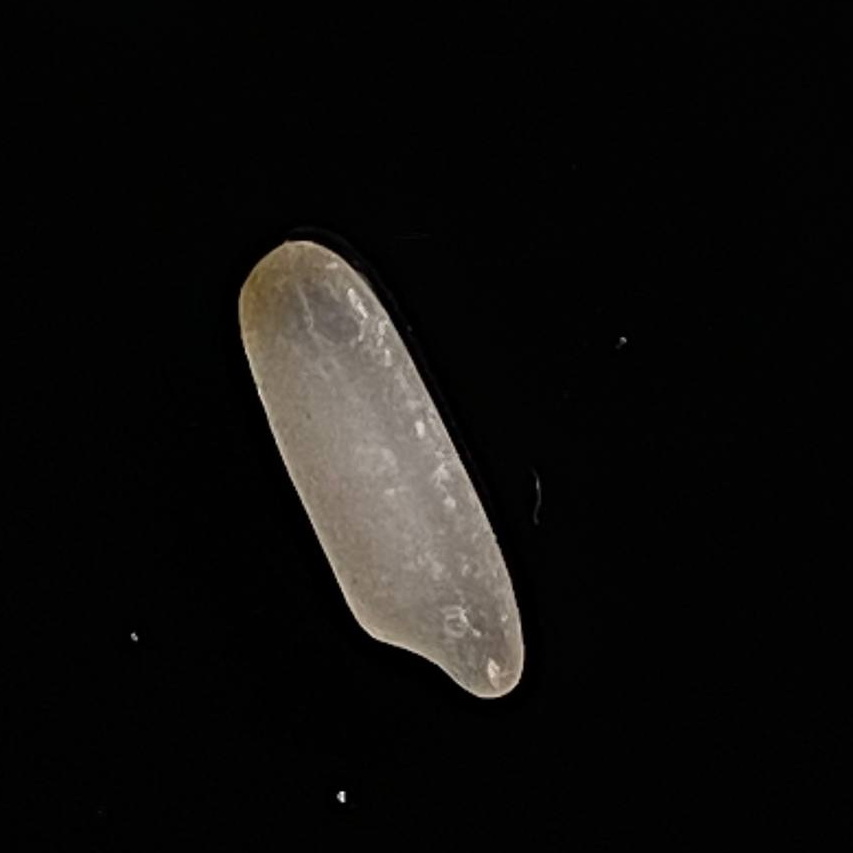
Rice variety: BR29